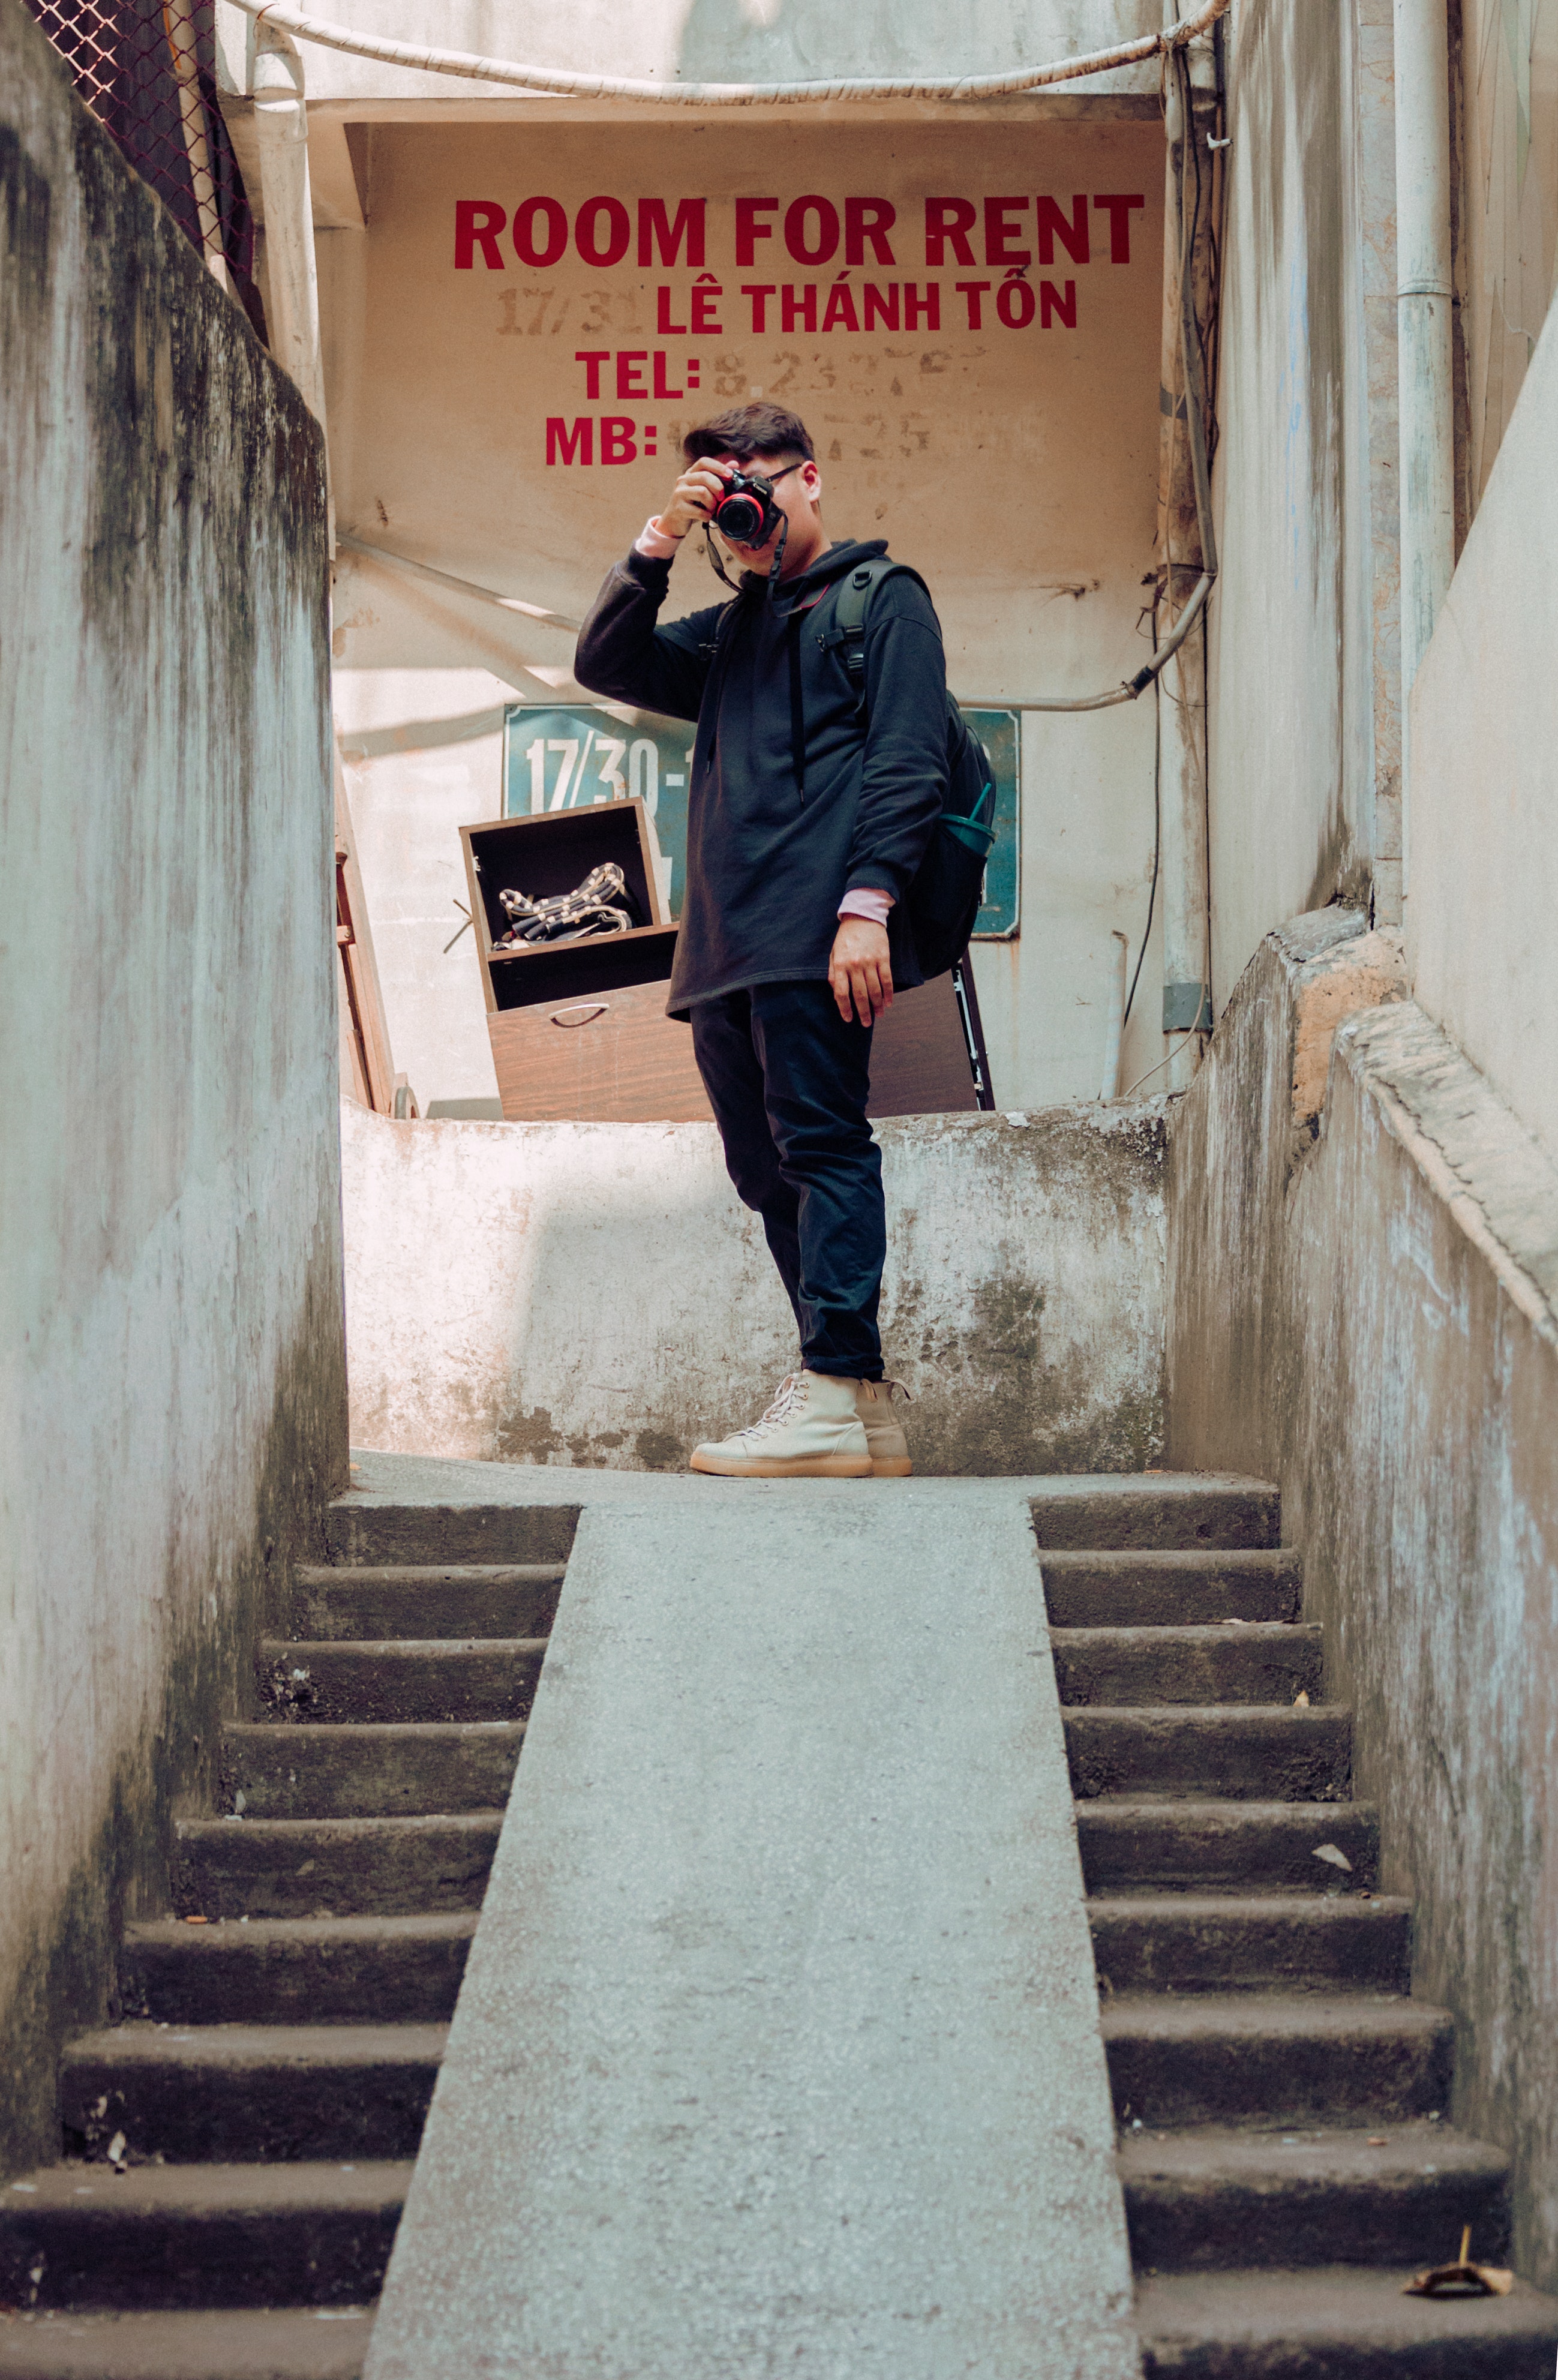
snapshot, standing, human, photography, headgear, outerwear, architecture, street, stairs, plant, vacation, t shirt, jacket, door, jeans